Dibao (ancient Chinese gazette)

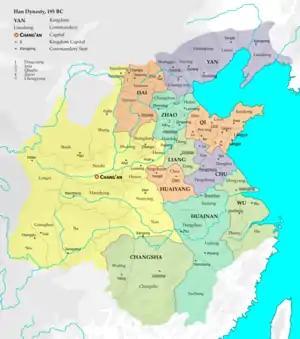

At the beginning of the Han dynasty, the Jun-Xian system (郡縣制) from the Qin dynasty was implemented to govern the country. The Jun-Xian system is a county system that divided the country into 100 Juns and 1400 Xians, which were the subnational governments that owned the right of autonomy to govern the local issues. Under the Jun-Xian system, the county governments were required to report the local affairs to the central government and receive the edicts and political decisions from the central government, which took much time to deliver and receive the information. "Di" (邸), which literally means the 'subnational government officers' residence in the capital', was instituted to solve the intelligence transmission issues and made it more efficient for the Jun-Xian system. Although "Di" was instituted in the capital, it was not an official administrative department in the ancient Chinese political system because "Di" was founded by county governments without the official permission from the central government. "Di" had two functions: to transmit the information, and provide food and accommodation for messengers. Messengers who came and stayed in "Di" would collect information from the central government, which was called '"Bao"'(報), and wrote it on the bamboo slips during the Western Han period, and afterwards on paper in the Eastern Han period. The information written on paper and transmitted from "Di" to the counties was called "'Dibao"'.